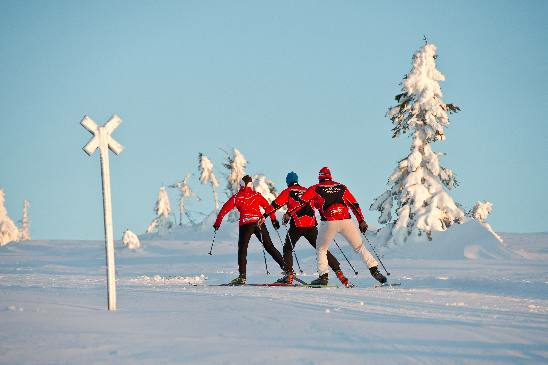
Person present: No